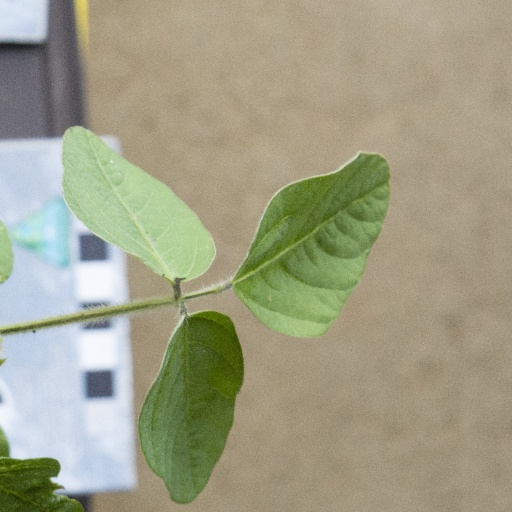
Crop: soybean